Loughnan St Lawrence Pendred

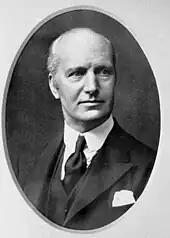
Loughnan Pendred, c. 1930

Loughnan St Lawrence Pendred (23 November 1870 – 20 November 1953) was a British mechanical engineer and editor of "The Engineer", a weekly newspaper for engineers, from 1905 to 1946. He was president of the Newcomen Society (1921–23 and 1928–30) and of the Institution of Mechanical Engineers (1930).